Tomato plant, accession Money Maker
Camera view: tilt-top (135 deg); turntable rotation: 150 degrees
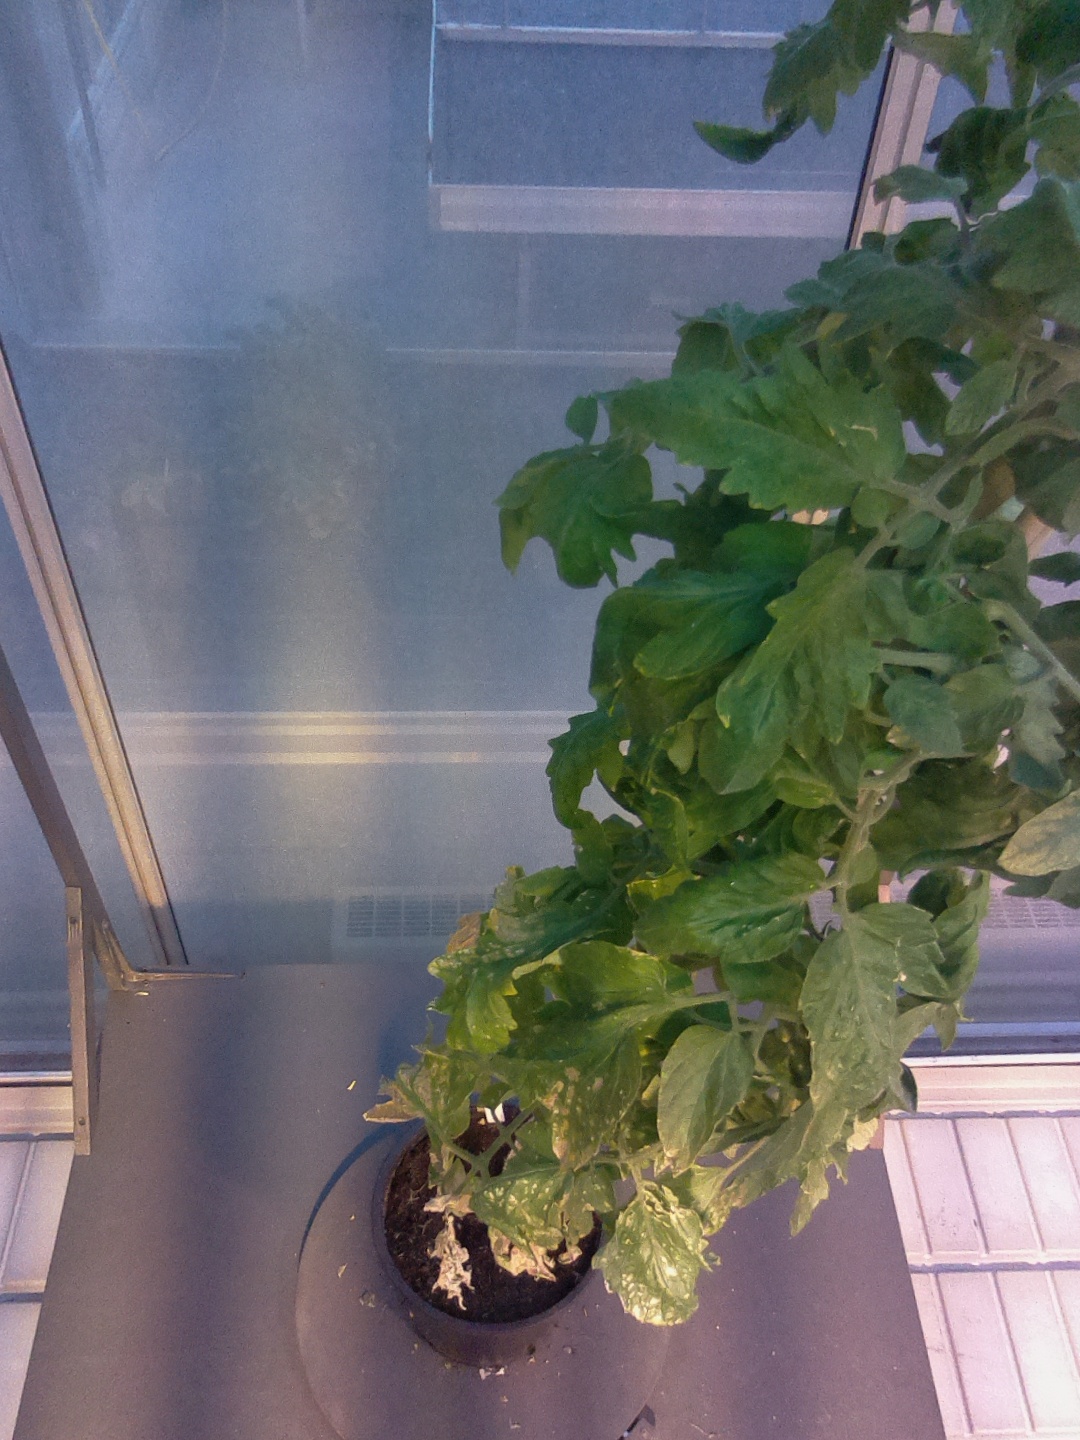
BBCH growth stage 78: 80% -90% of final fruit size